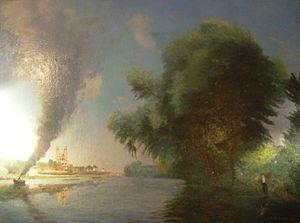
Collégiale de Mantes-la-Jolie
Albert Marie Adolphe Dagnaux est un peintre français, né à Paris le 10 juillet 1861 et mort à Mantes-la-Jolie le 22 novembre 1933.